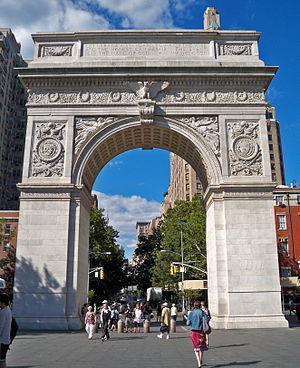
Le Washington Square Arch est un arc de triomphe en marbre à Washington Square Park, dans le quartier de Greenwich Village dans le Lower Manhattan, à New York. Commencé en 1892, il commémore le centenaire de l'inauguration de la présidence de George Washington en 1789 comme président des États-Unis et forme le terminus sud de la Cinquième Avenue.